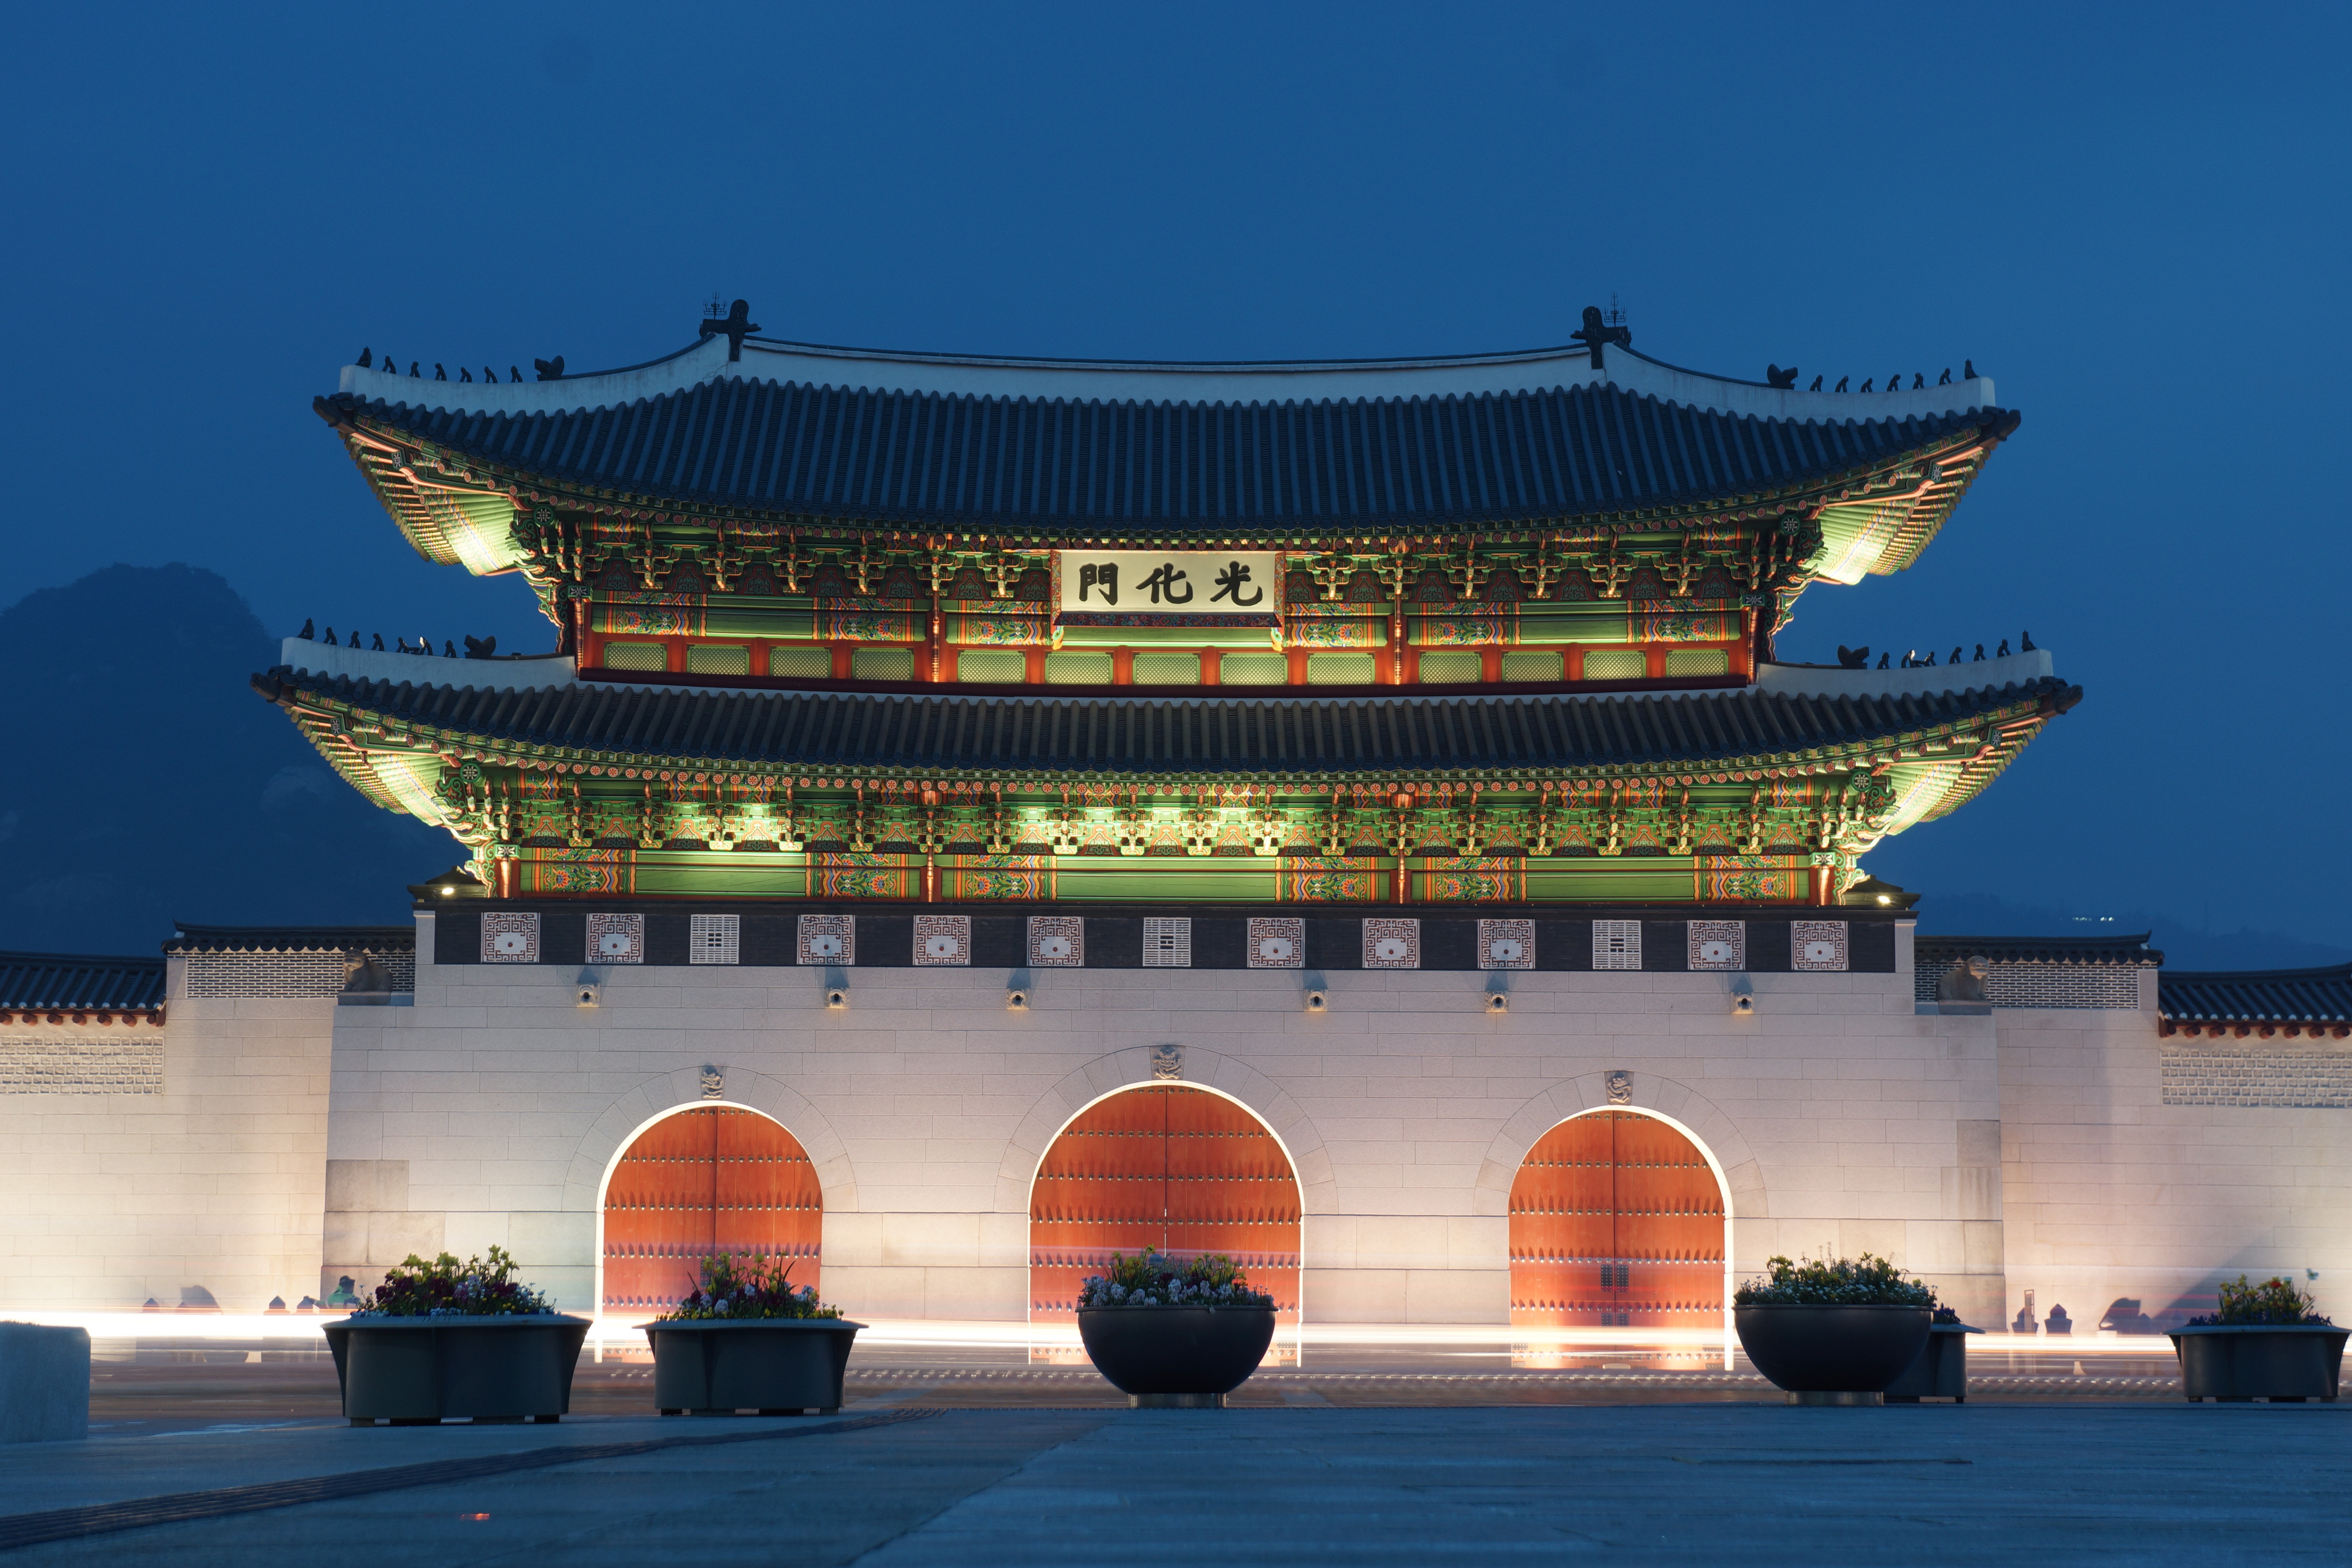
palace, tower, landmark, chinese architecture, seoul, forbidden city, gwanghwamun, gyeongbok palace